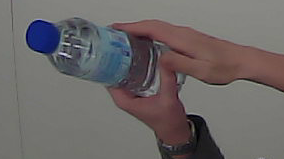
Product: nestle_water